Homelessness

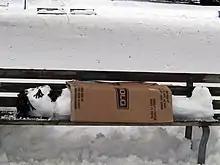
A street bench in Kitsilano, British Columbia, Canada, with a snowman depicting a homeless person

By 1922 there were at least seven million homeless children in Russia as a result of nearly a decade of devastation from World War I and the Russian Civil War. This led to the creation of a large number of orphanages. By the 1930s the USSR declared the abolition of homelessness and any citizen was obliged to have a propiskaa place of permanent residency. Nobody could be stripped of propiska without substitution or refuse it without a confirmed permission (called "order") to register in another place. If someone wanted to move to another city or expand their living area, he had to find a partner who wanted to mutually exchange the flats. The right to shelter was secured in the Soviet constitution. Not having permanent residency was considered a crime.